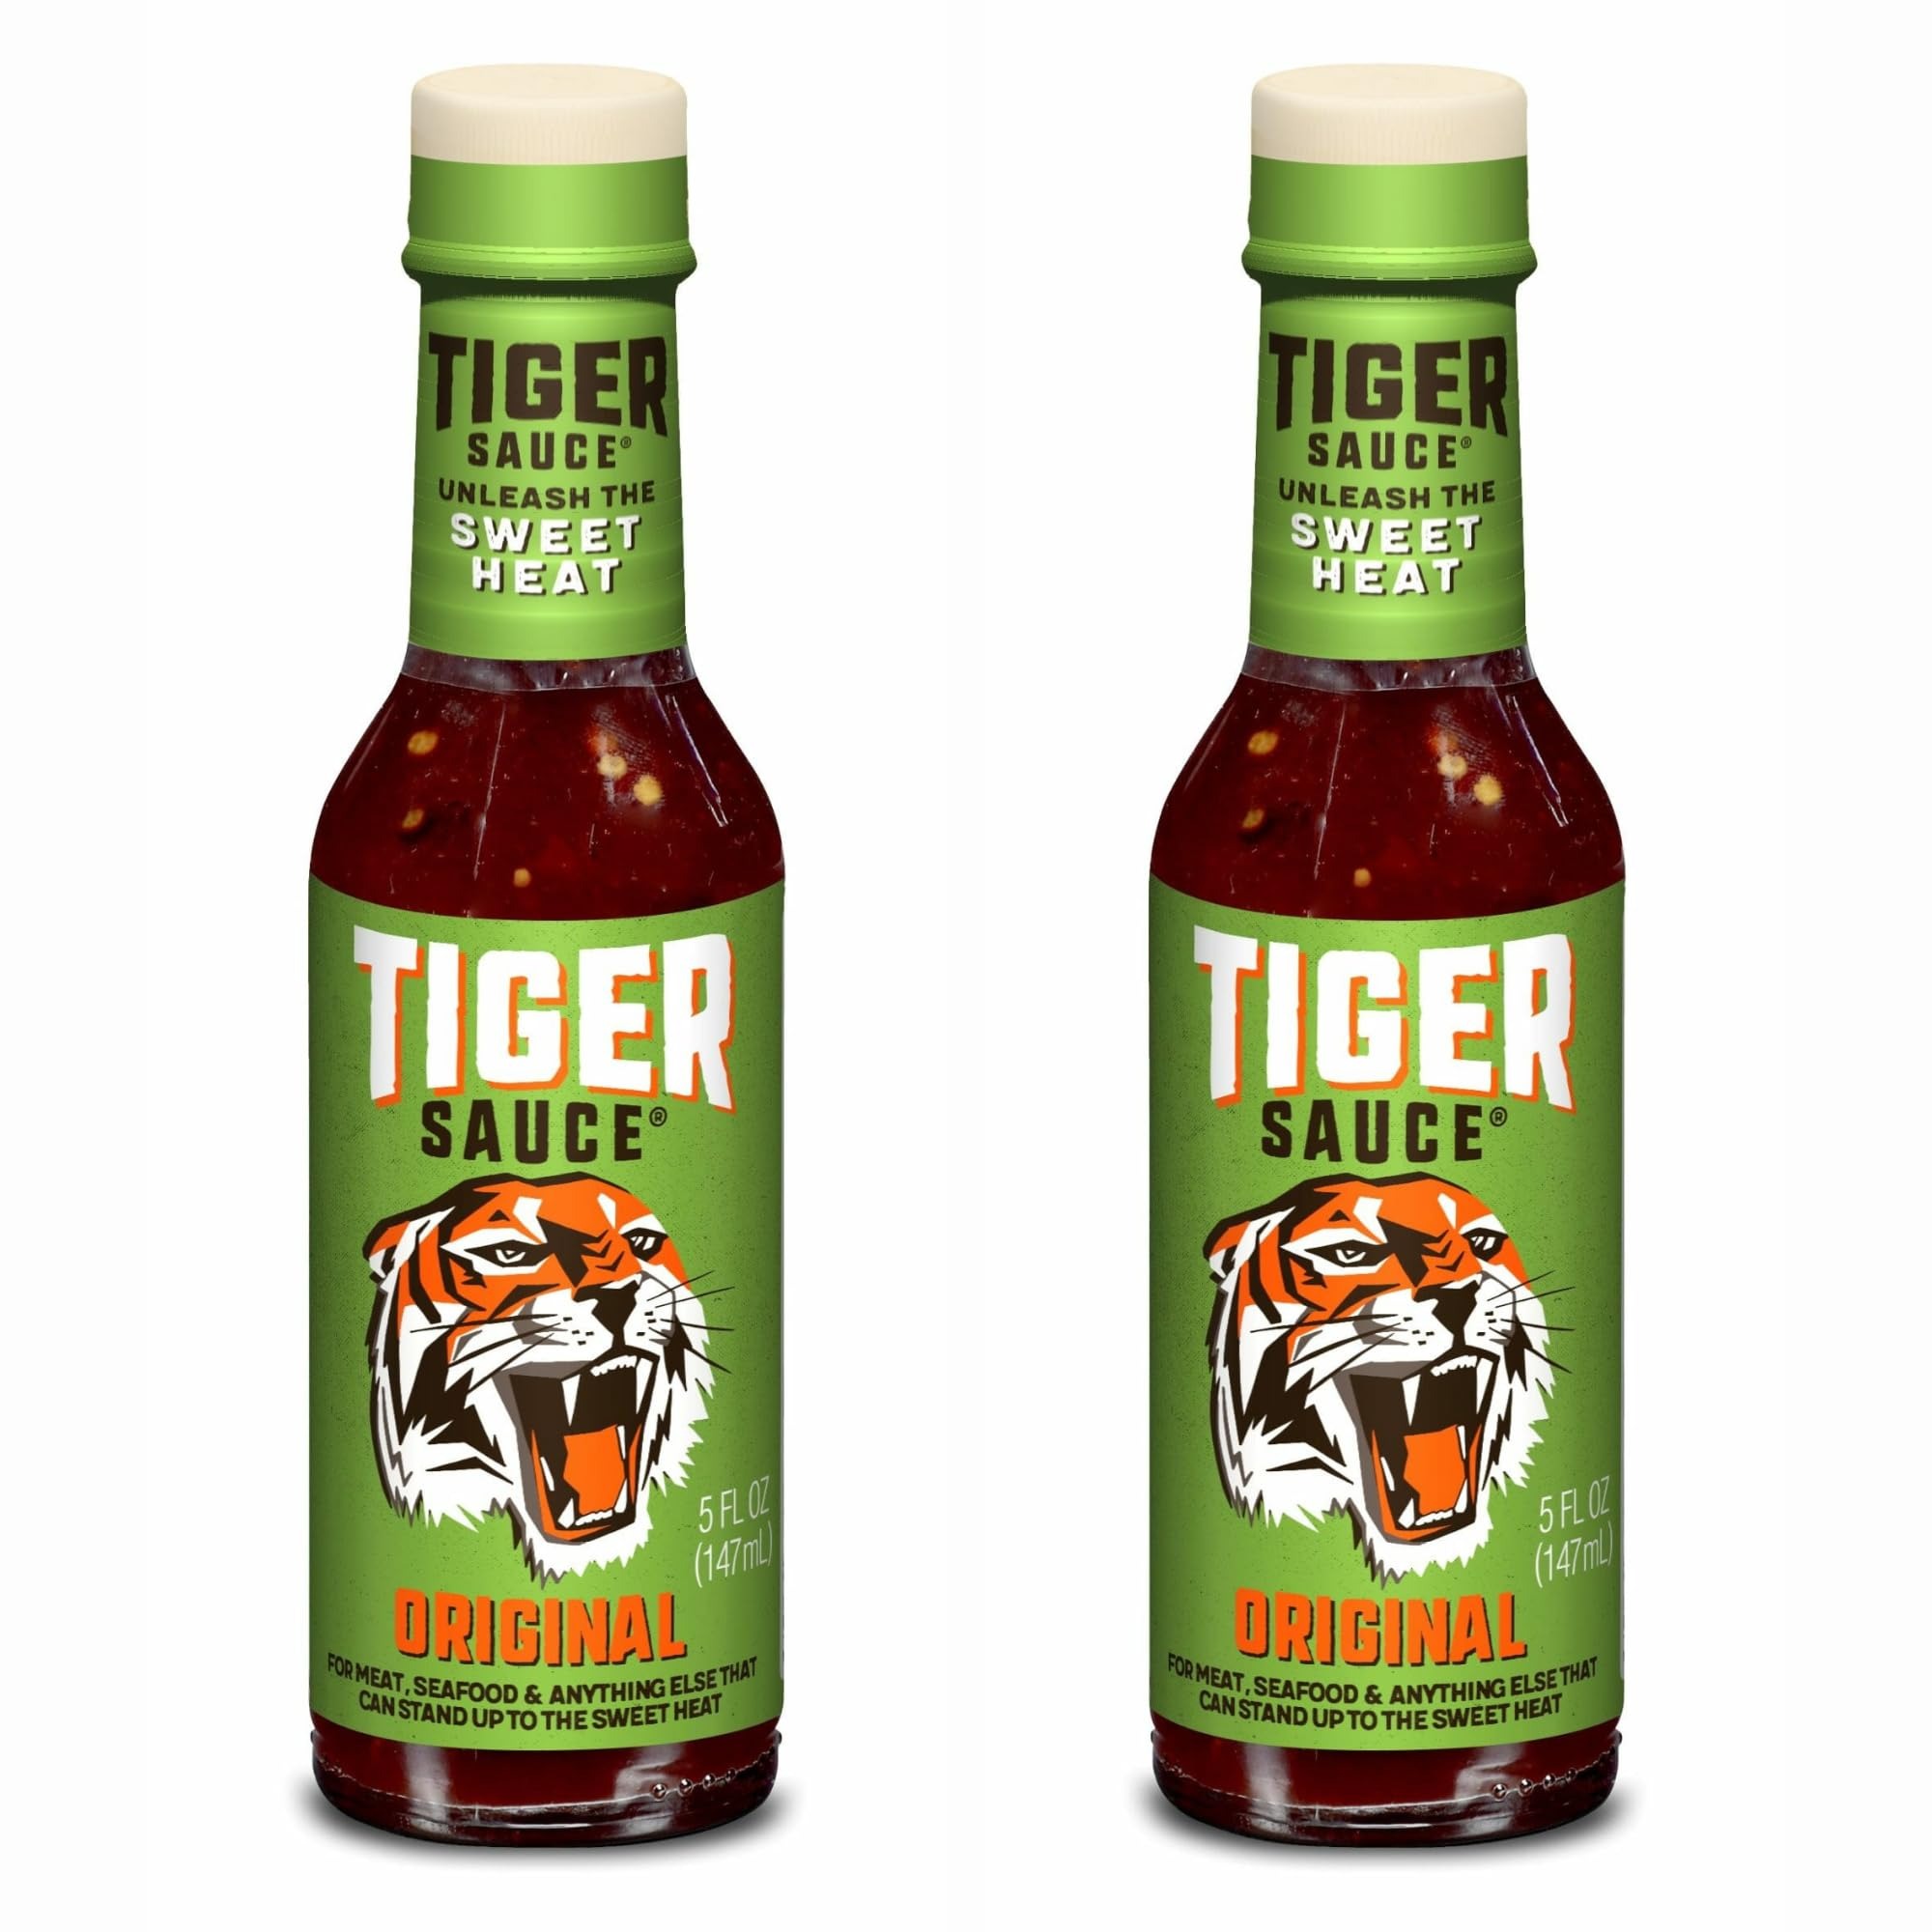
Item Name: Tiger Sauce Original Hot Sauce, 5oz Bottle (Pack of 2)
Bullet Point 1: The Original Tiger Sauce - An exotic, moderately spicy blend of ingredients in a cayenne pepper base with a touch of sweet and sour. Perfect for meats, seafood and poultry. Delicious on sandwiches, in dips and soups
Bullet Point 2: Fierce Flavor - A balanced, yet complex sauce that is slightly sweet with a touch of heat
Bullet Point 3: Sauce it Up - Unleash the sweet, zesty heat with Tiger Sauce! A hot sauce made in the USA perfect with meats, seafood, sandwiches, and basically everything.
Bullet Point 4: It's Sweet. It's Hot -Treat family, friends, and yourself tantalizing taste of Tiger Sauce, the sweet and spicy blend sure to please every palate from light snacks and appetizers to lunch and dinner
Bullet Point 5: Unleash the Sweet Heat - As tasty as it is mythical
Value: 10.0
Unit: Ounce

Price: 7.795